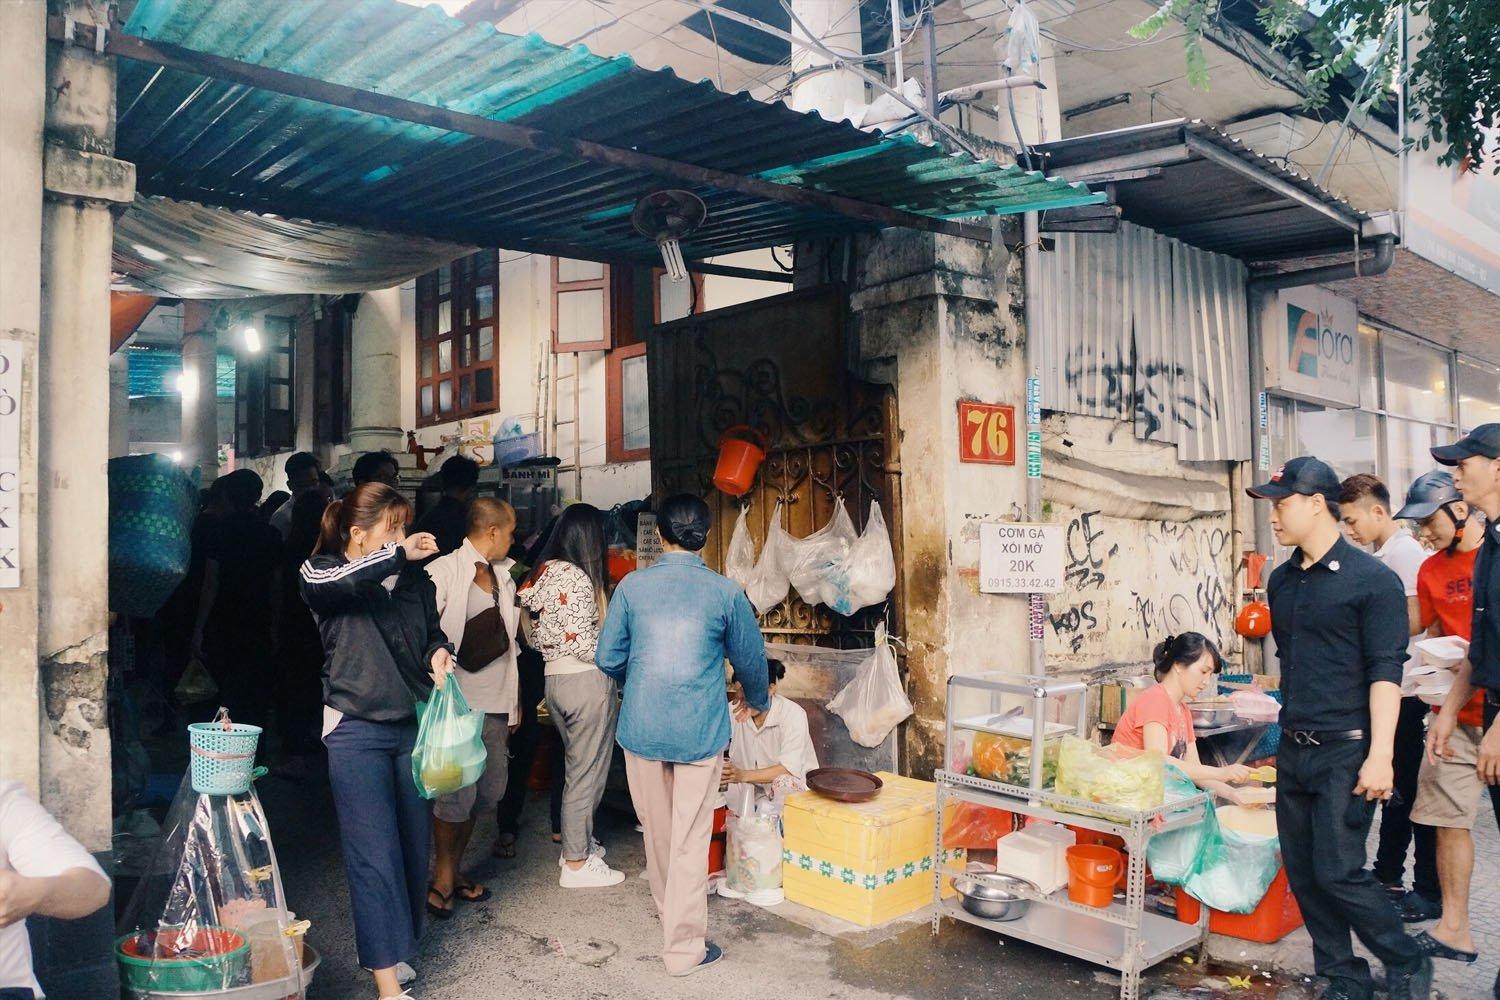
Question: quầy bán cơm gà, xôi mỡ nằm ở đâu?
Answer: trước căn nhà số 76